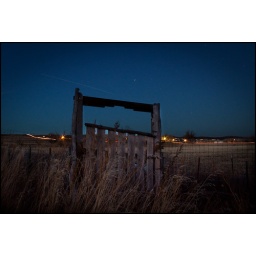
Kind of hard to see, but the streak is the International Space Station flying by our house outside of Lander, WY...